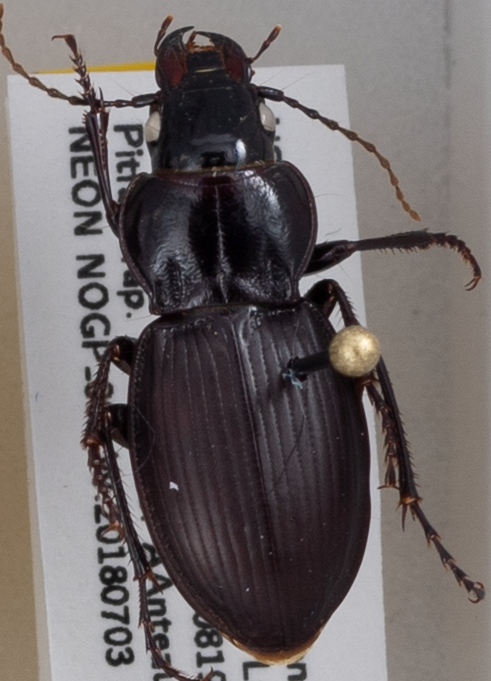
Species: Cyclotrachelus torvus
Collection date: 2018-07-03
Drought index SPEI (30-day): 1.302
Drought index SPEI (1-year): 0.438
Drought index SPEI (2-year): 0.086